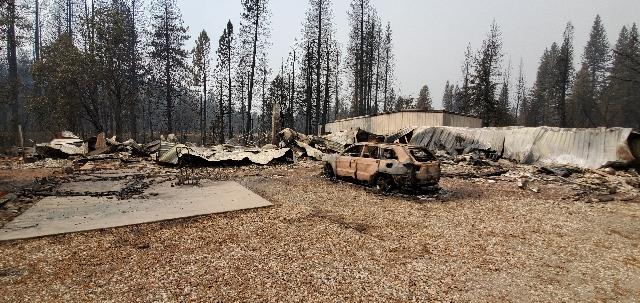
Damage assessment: destroyed